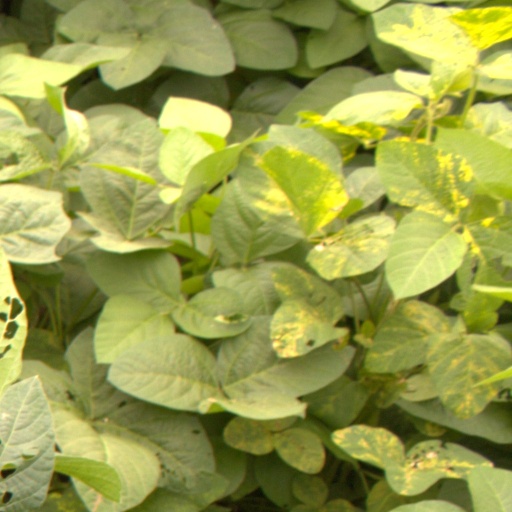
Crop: soybean